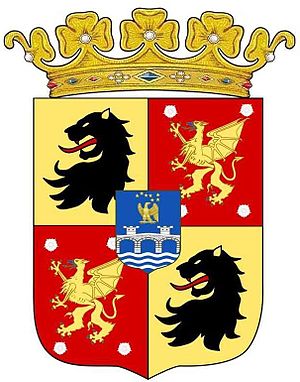
Kristine Bernadotte
Våben 1937
Kristine Bernadotte var belgisk adelsprinsesse, der var norsk født og svensk gift.